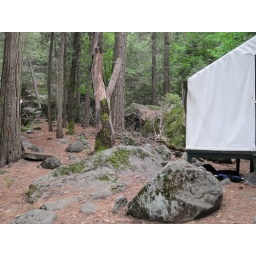
Ranger with Paint Gun chasing off bears near our Tent Cabin. The paint balls are full of Mineral Oil.